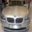
Label: automobile